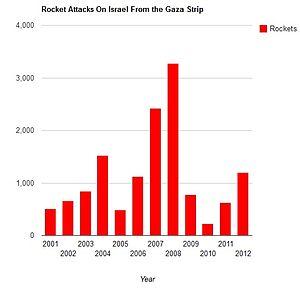
La guerre de Gaza est une opération militaire israélienne dans la bande de Gaza, qui débuta le samedi 27 décembre 2008 à 11 h 30 du matin UTC+2 en riposte à des attaques du Hamas, caractérisée d'abord par des raids aériens elle est suivie par une offensive terrestre lancée le 3 janvier 2009 vers 19 heures 30. L'objectif déclaré de l'armée israélienne est de mettre fin aux tirs de roquettes Qassam du Hamas lancés depuis la bande de Gaza sur les populations israéliennes, en particulier sur la ville voisine de Sderot, et à son réapprovisionnement en armement, en s'en prenant aux militants du Hamas et en détruisant des infrastructures qu'il utilise, en particulier les centaines de tunnels creusés sous la frontière entre la bande de Gaza et le Sinaï égyptien.